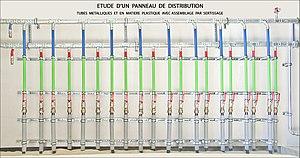
Étude d'un panneau de distribution en tube métallique et tube plastique.
La plomberie est un métier très ancien, dont l'origine remonte à la construction des pyramides en Égypte antique ; attesté par des tuyaux en cuivre vieux de 4 500 ans, c'est un métier qui n'a cessé de s'améliorer et de se développer au cours des siècles et des générations de plombiers qui l'on servi.